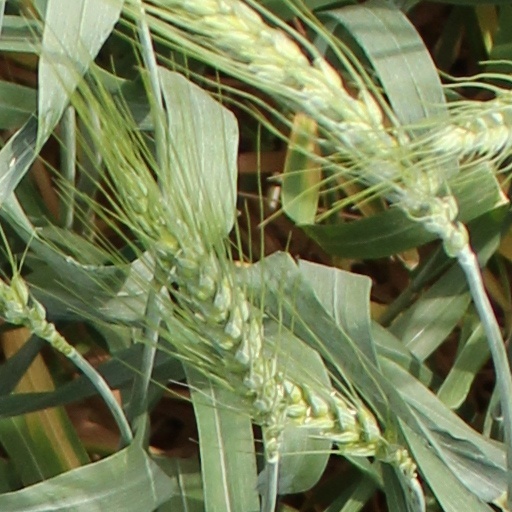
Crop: wheat